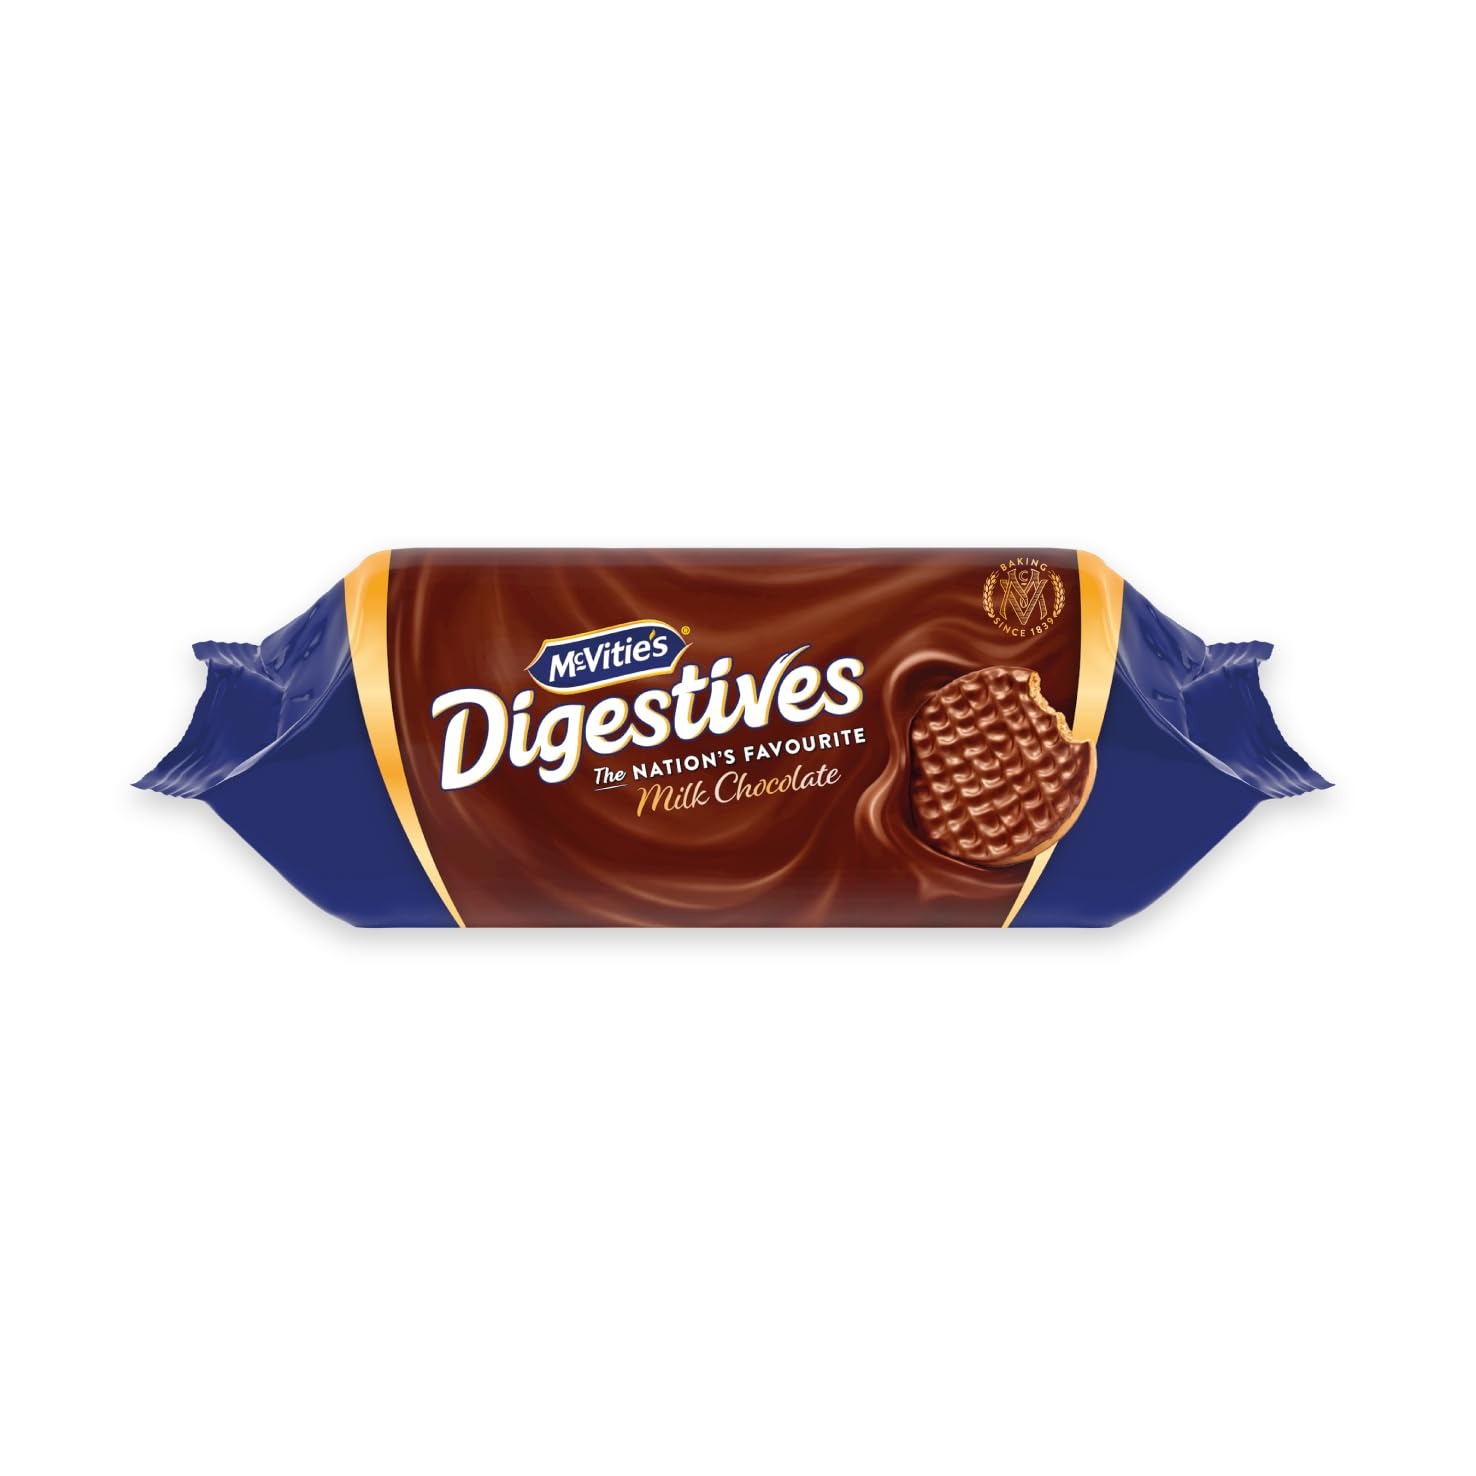
Item Name: McVitie's Digestives Milk Chocolate, 433 grams
Bullet Point 1: 45% wheat & wholemeal
Bullet Point 2: No artificial colours or flavours
Bullet Point 3: No hydrogenated vegetable oil
Bullet Point 4: Suitable for vegetarians
Product Description: Wheatmeal Biscuits Covered in Milk Chocolate
Value: 15.2736
Unit: Ounce

Price: 13.73